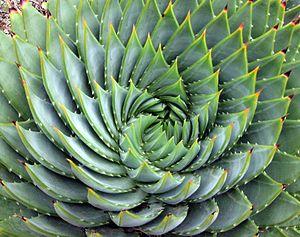
Aloe polyphylla est une espèce de plantes de la famille des Asphodelacées. Elle fait partie de l’espèce Aloe.
Les prairies et zones boisées de haute montagne du Drakensberg sont une écorégion appartenant au biome des prairies et terres arbustives de montagne de l'écozone afrotropicale.